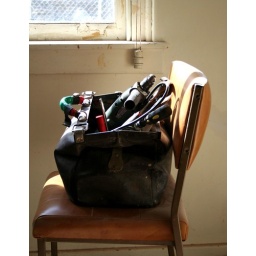
one of g's tool bags on a chair in the kitchen one morning